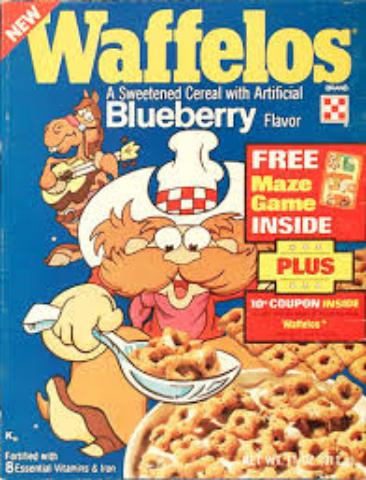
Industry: Food